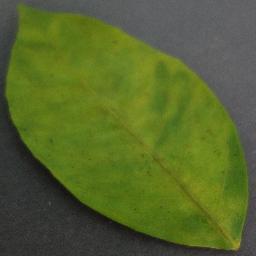
Label: Orange___Haunglongbing_(Citrus_greening)